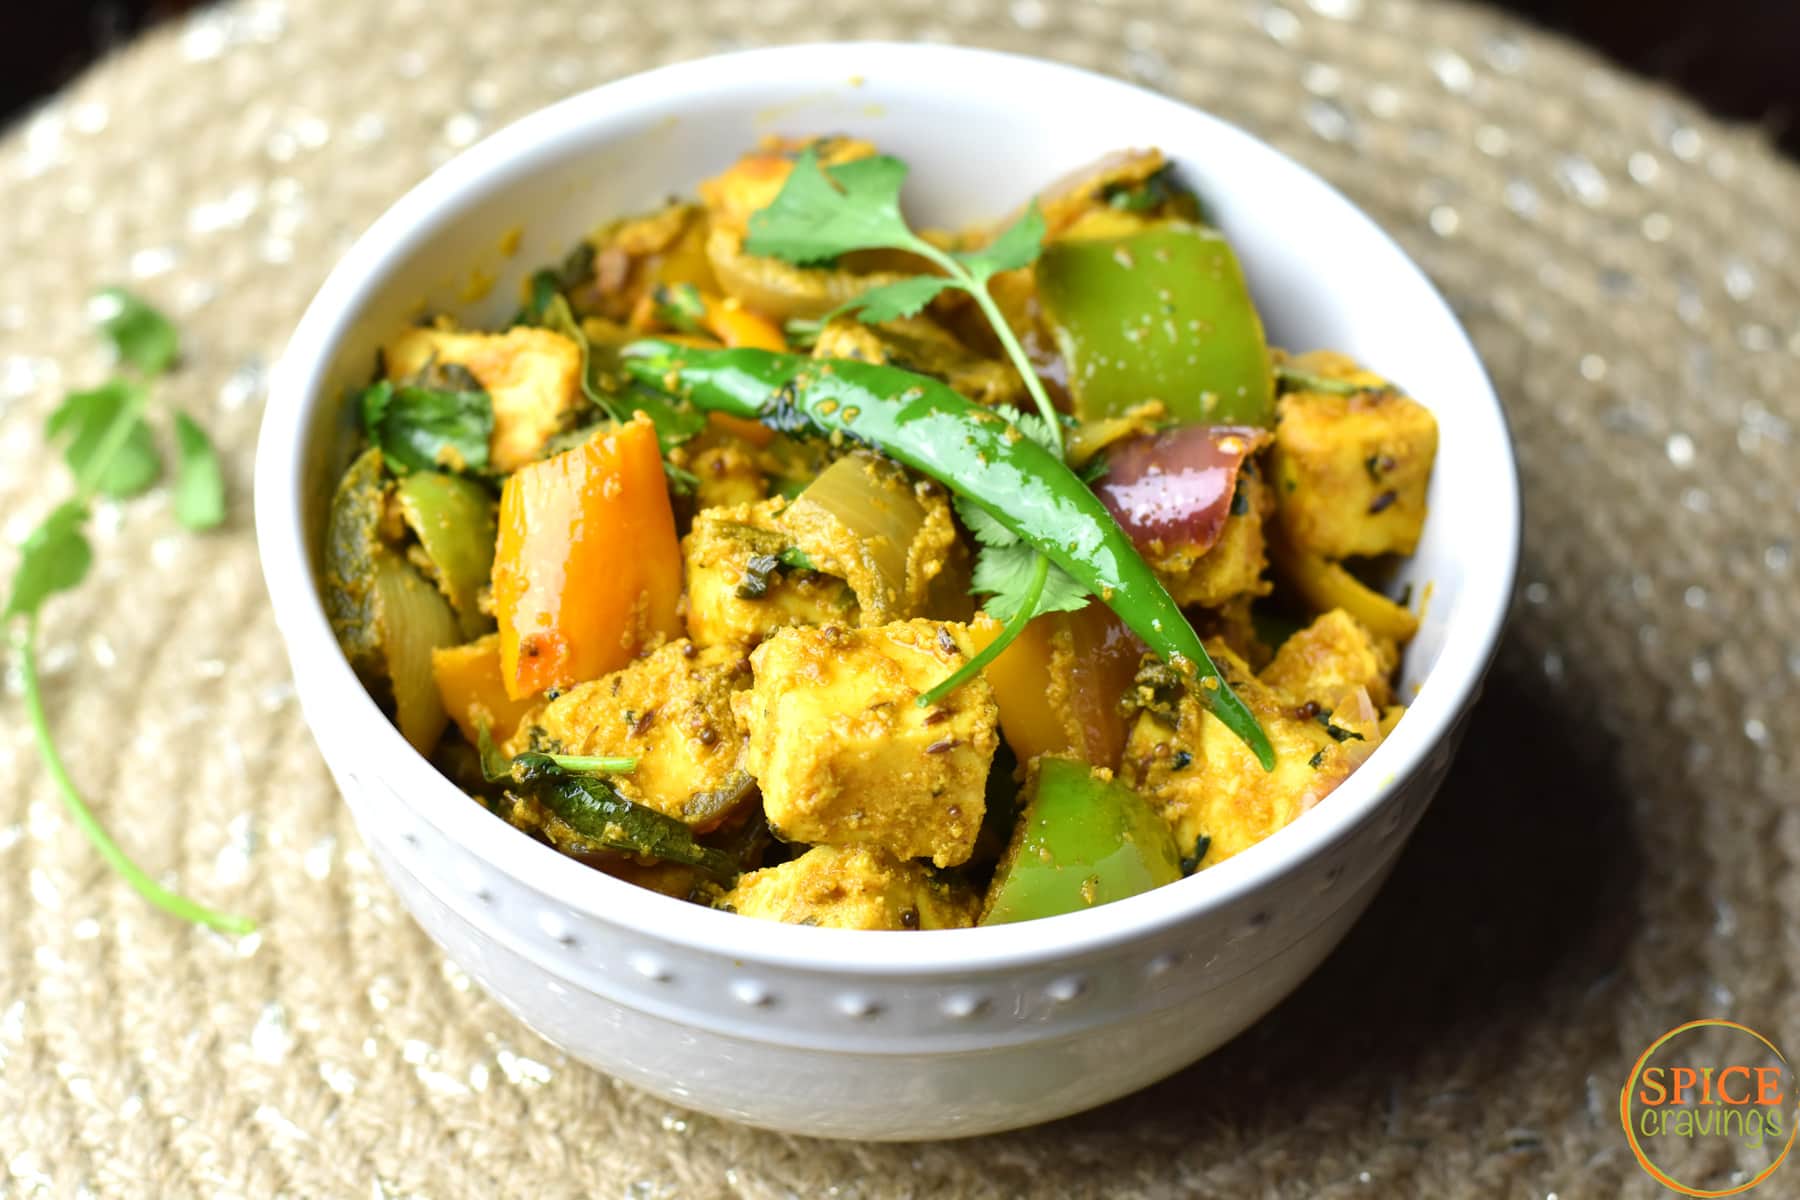
Dish: kadai_paneer